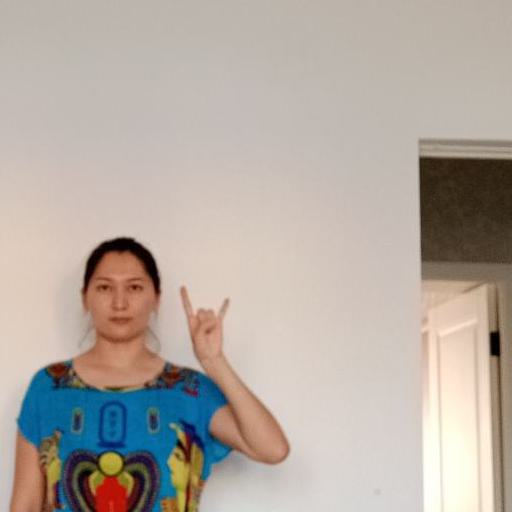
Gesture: rock